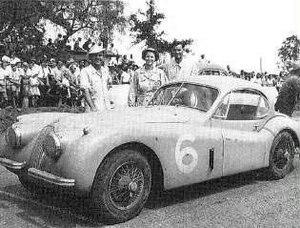
Jacques Ickx, né en 1910, mort en 1978, est un pilote belge de sports mécaniques, journaliste, et historien de l'automobile.